Saitama Prefecture

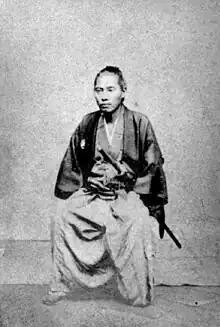
Nomura Morihide, a samurai from Satsuma Domain which had won the Boshin War to take over government together with its allies in the Meiji Restoration, briefly became the first governor (called "kenrei" in the first decades) of Saitama in 1871. The first Saitama native to take the office was the 43rd governor, Yūichi Ōsawa in 1949.

Saitama Prefecture has a number of sister city relationships with states and a province as listed below (in chronological order).